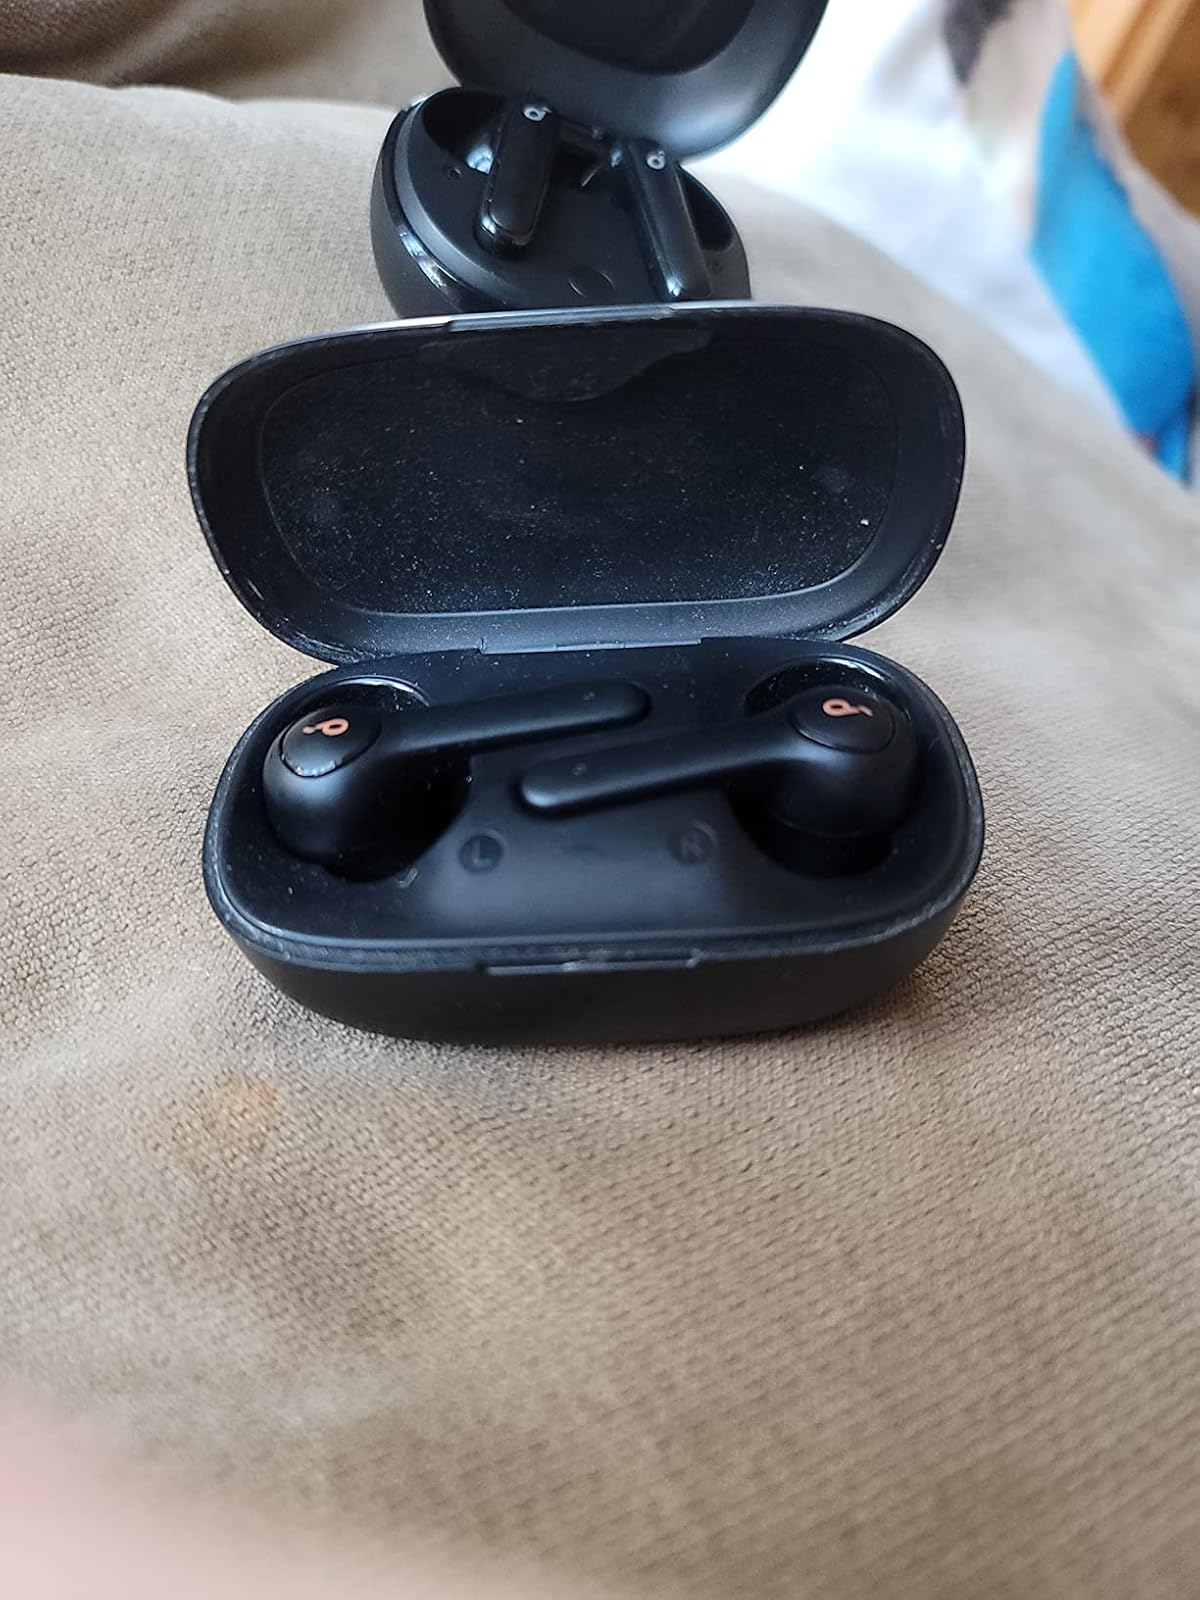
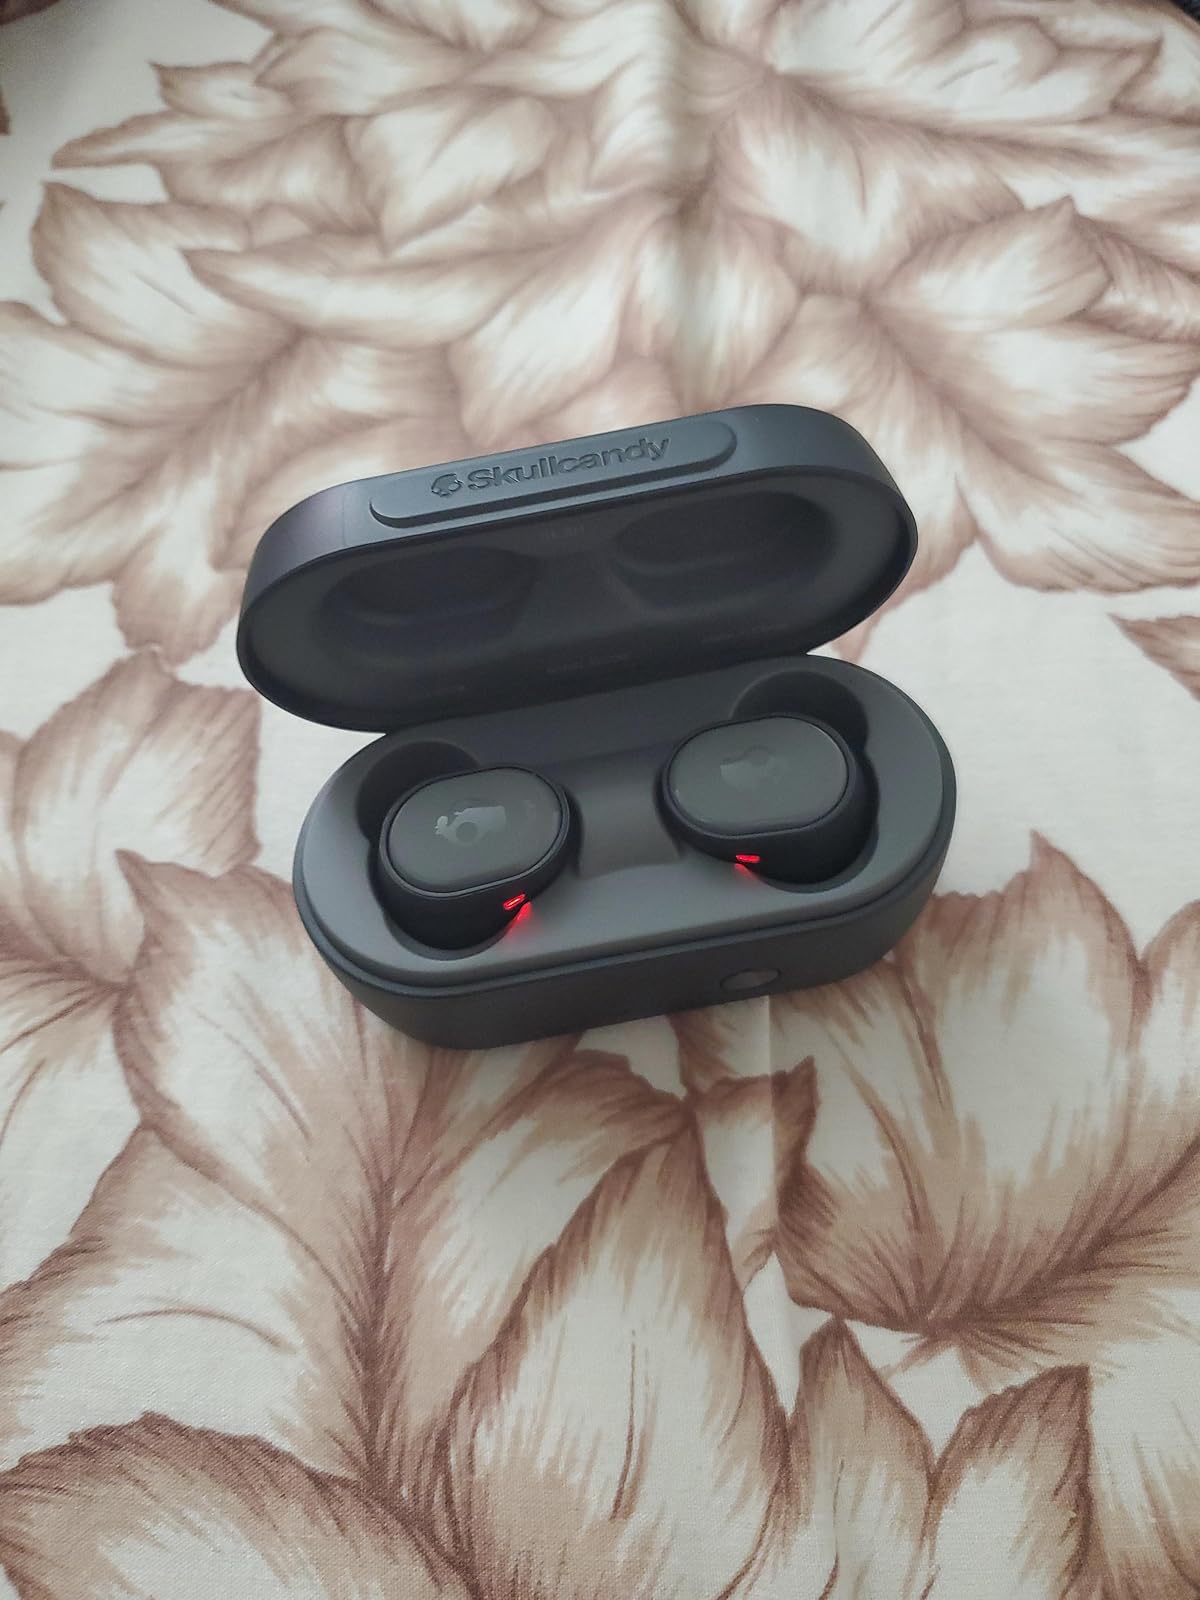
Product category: earbuds
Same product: no